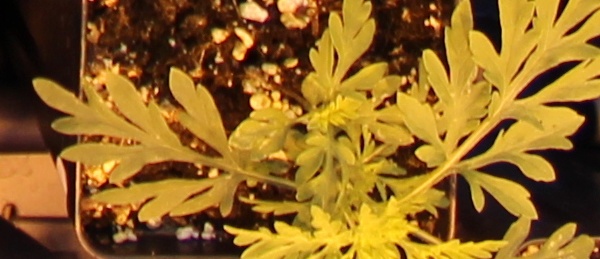
Label: Ragweed